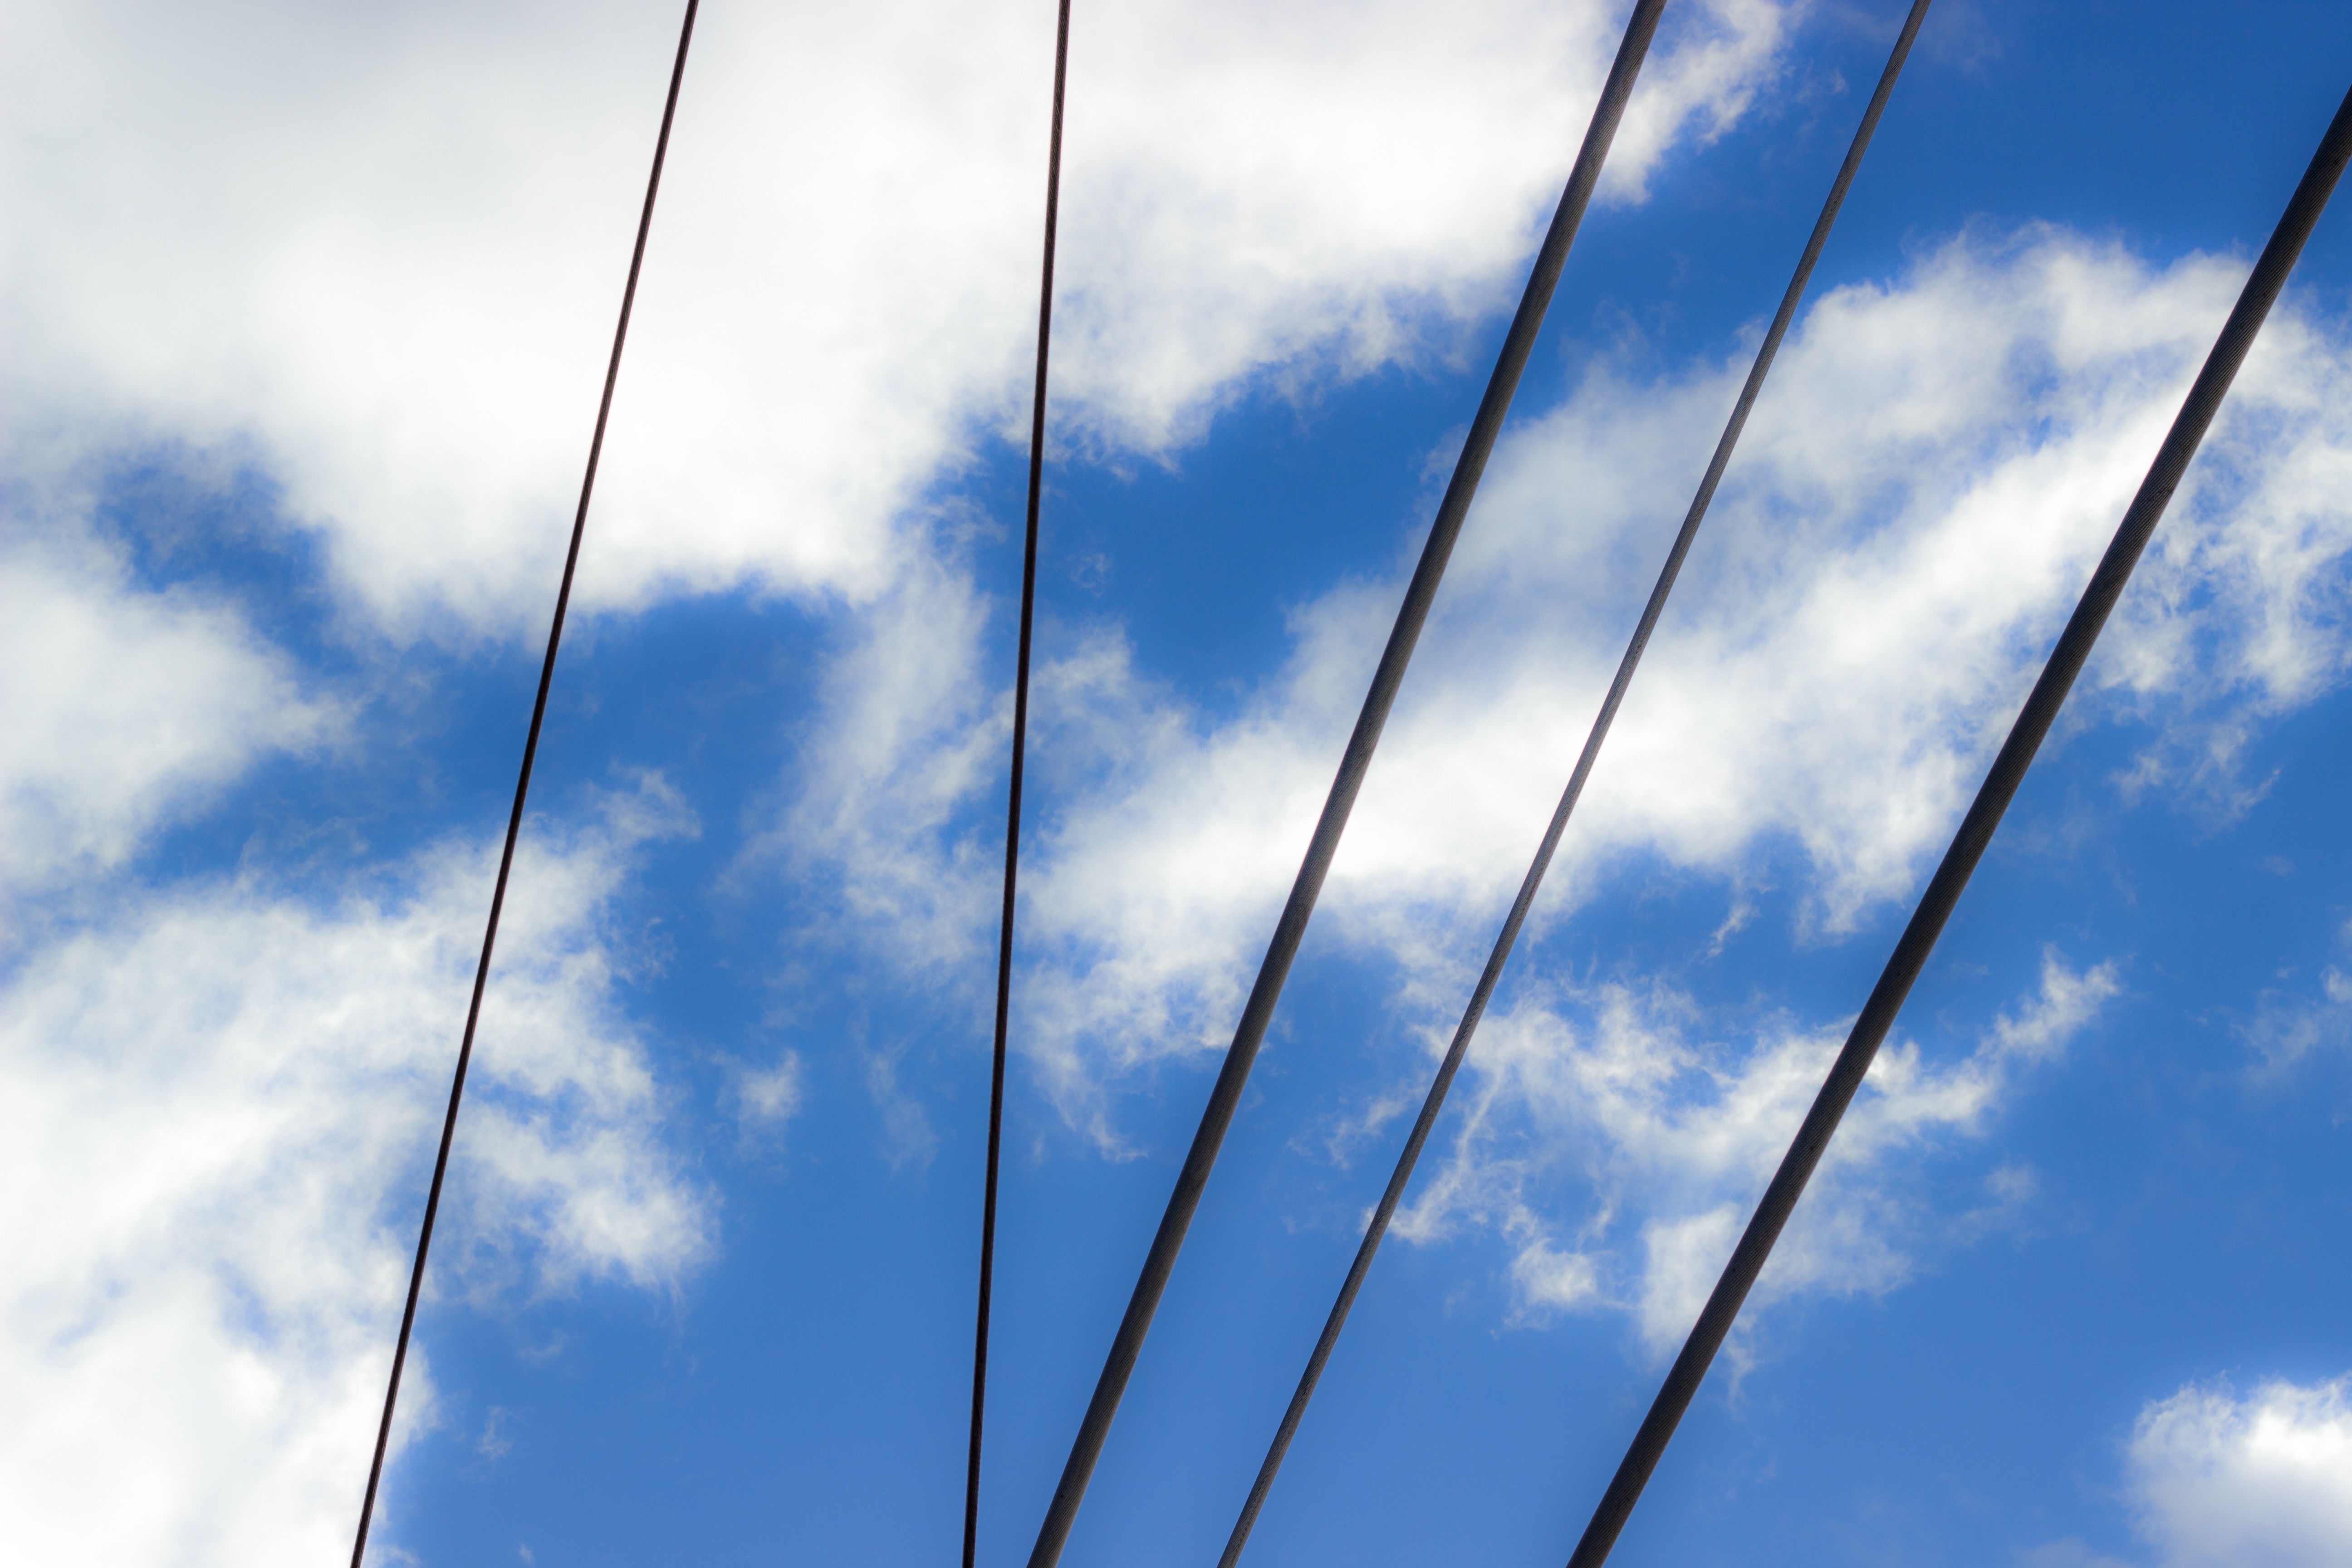
horizon, cloud, sky, sunlight, wind, line, reflection, mast, blue, electricity, shape, meteorological phenomenon, atmosphere of earth, outdoor structure, overhead power line